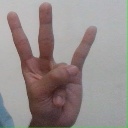
अक्षर: क्ष